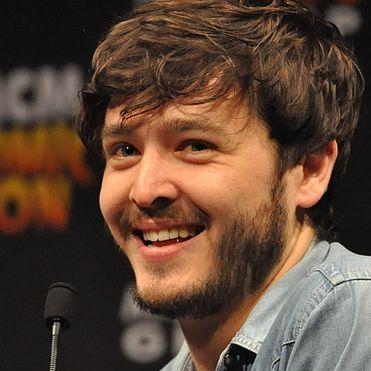
Age: 24